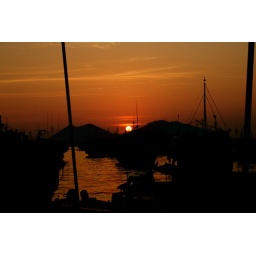
Amazing sunset taken in Cheung Chau with the silhouette of boats and mountains